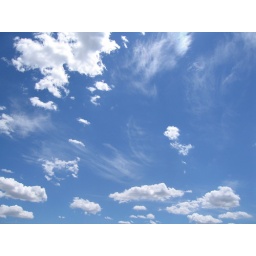
A gorgeous blue sky in Paxton, IL. Summer 2005. - In the Explore pages for August 21, 2006